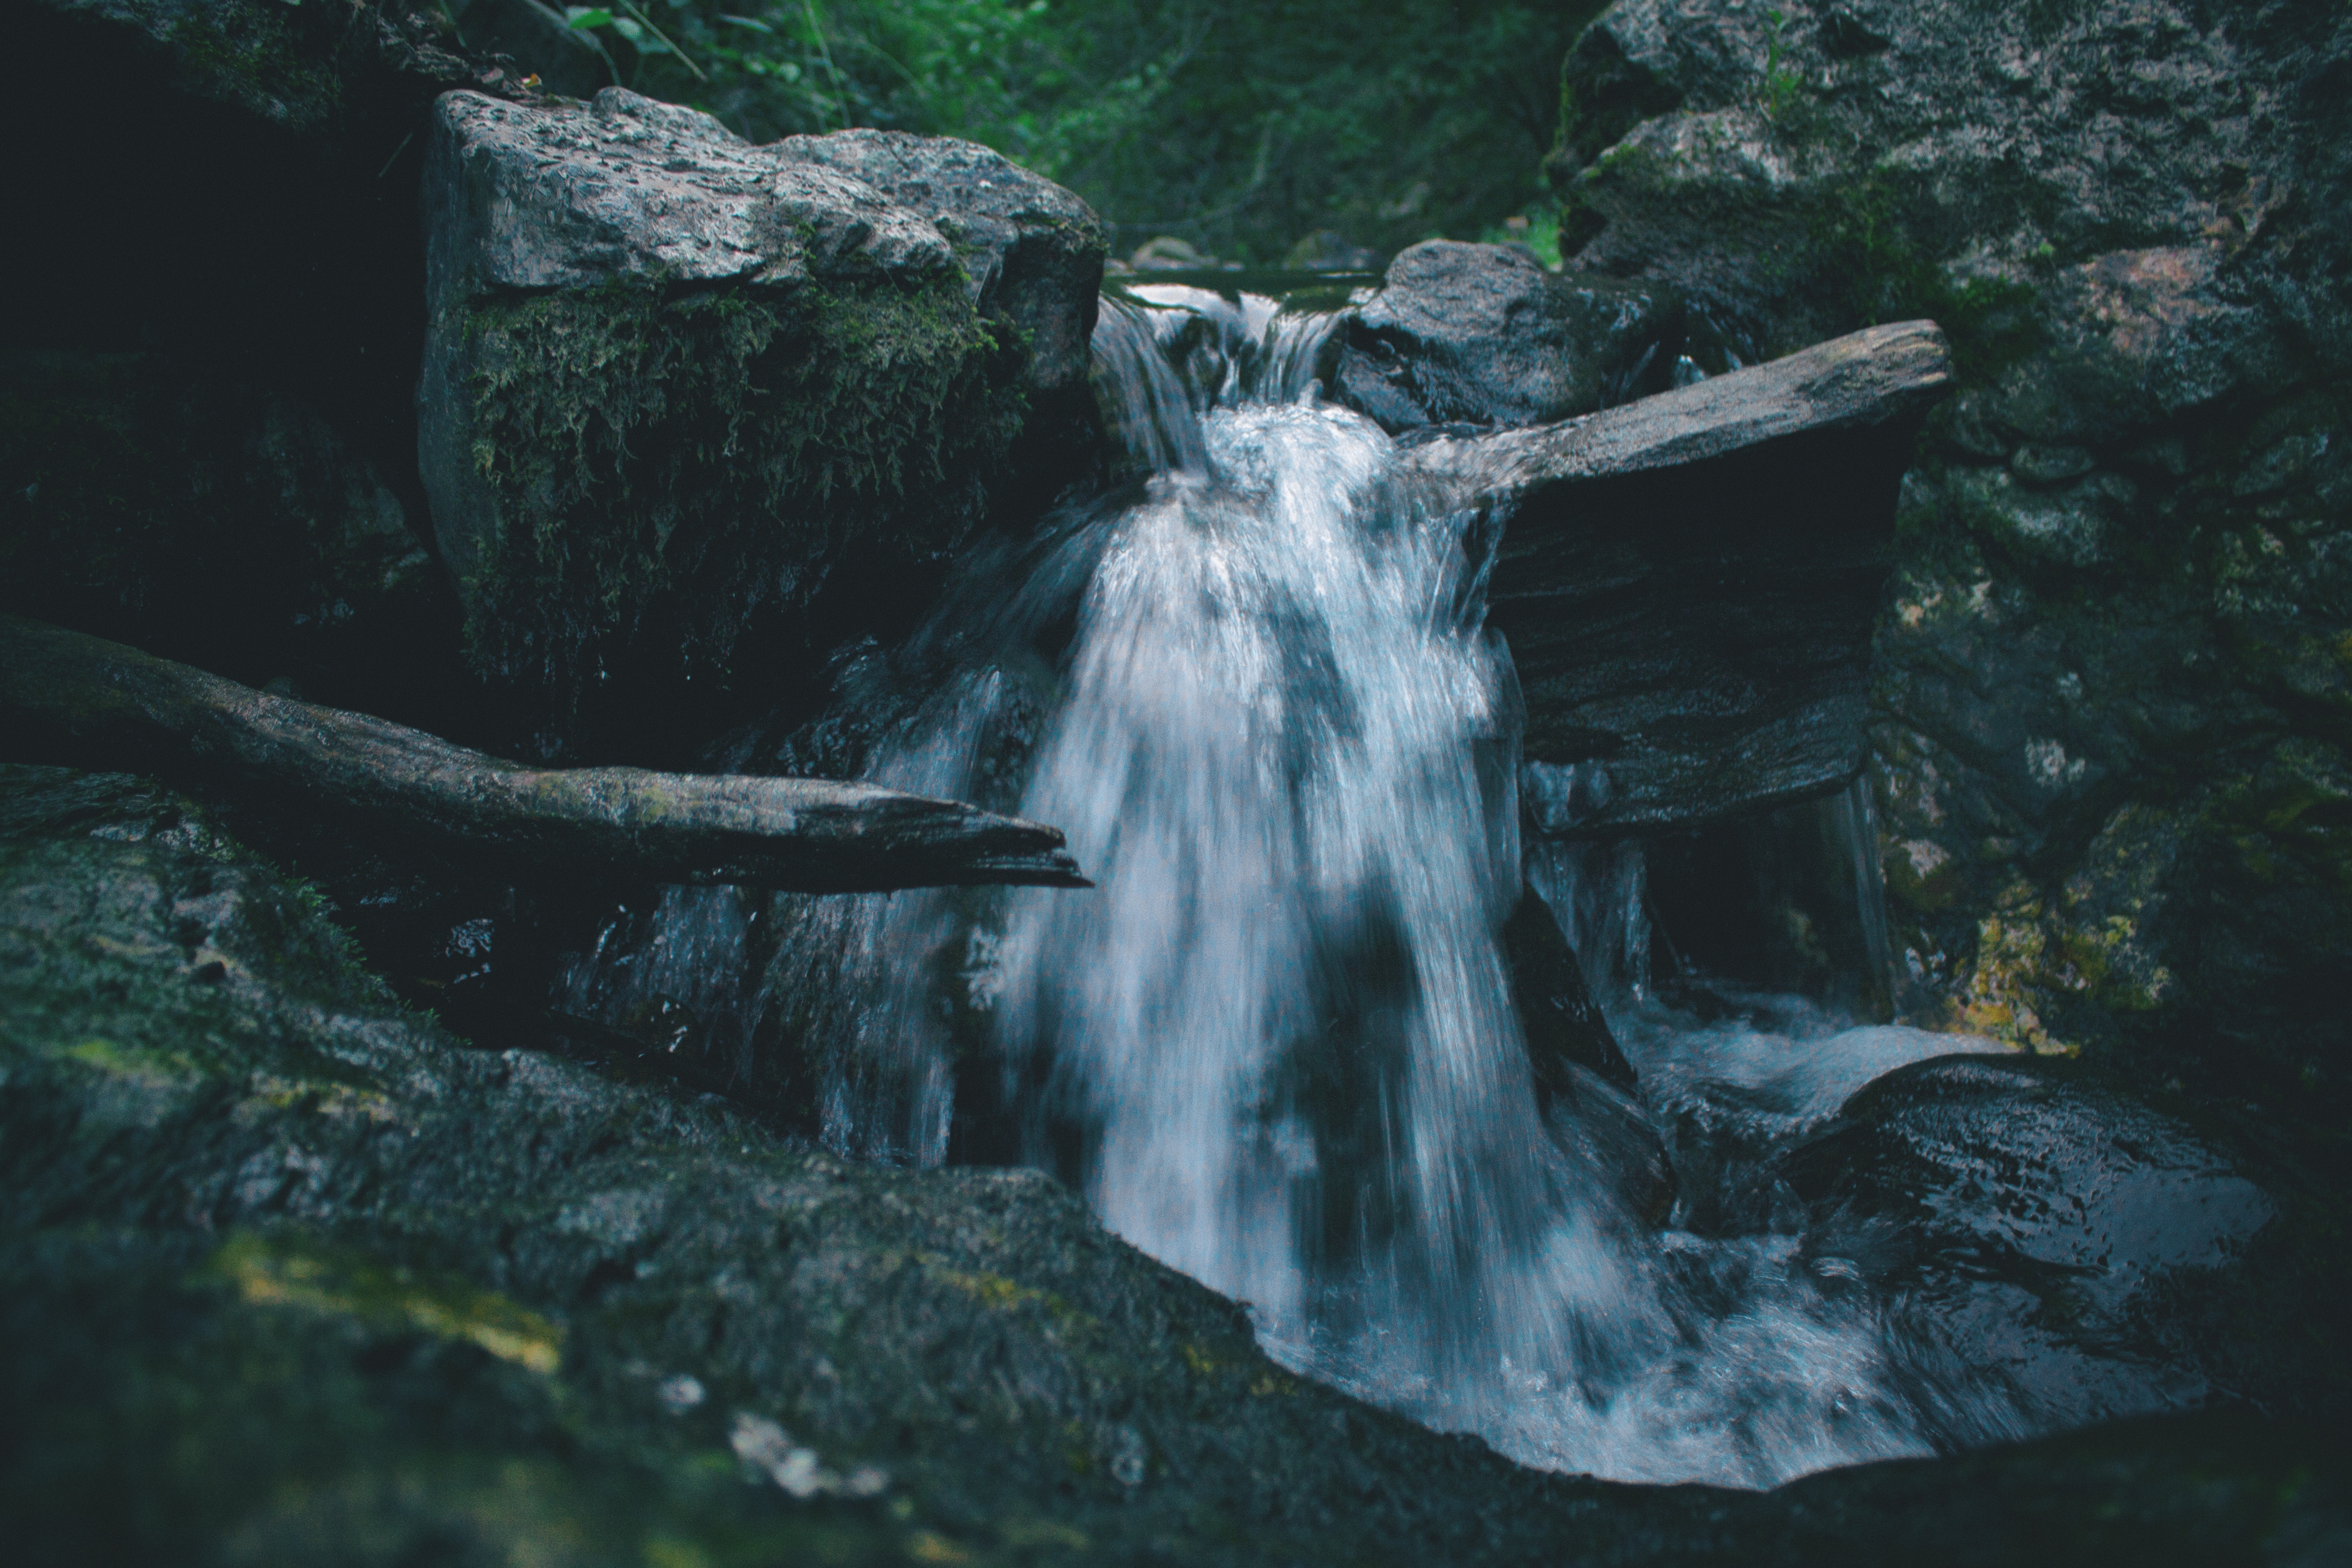
water, forest, waterfall, stream, jungle, terrain, rainforest, habitat, water feature, screenshot, natural environment